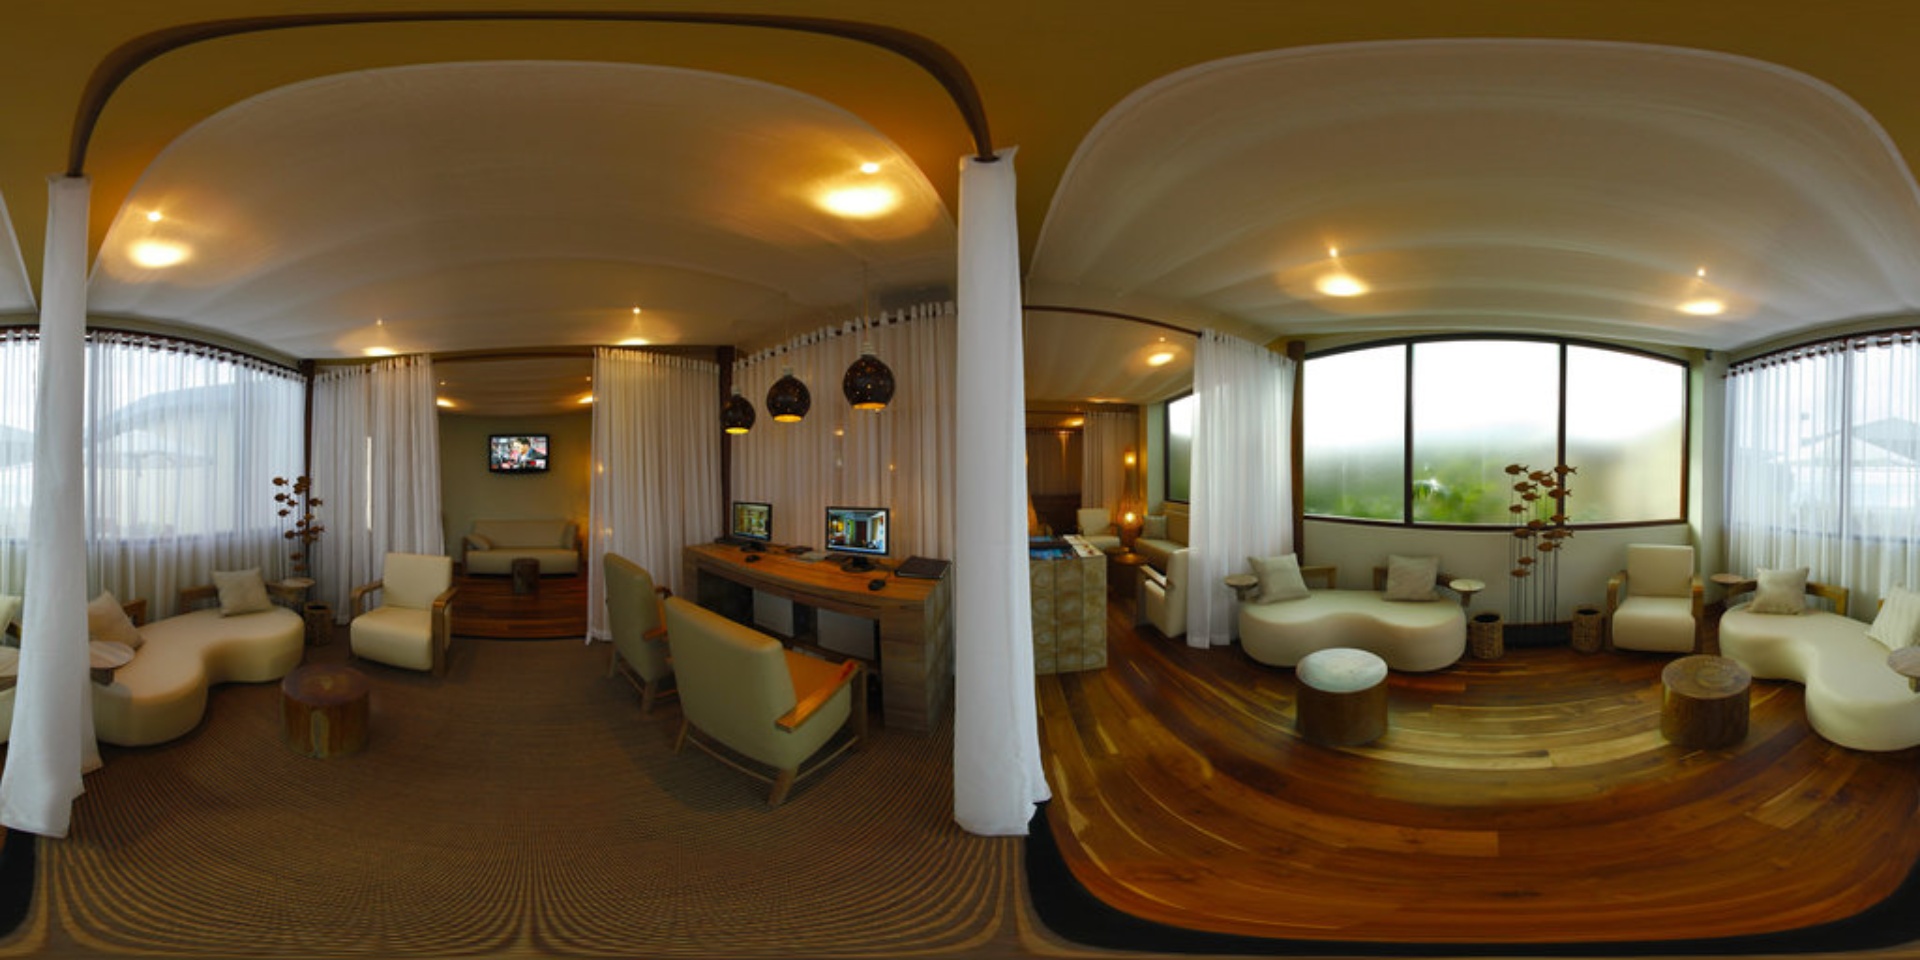
Referred object: the small TV mounted above the couch

Referred object: the small wall-mounted TV